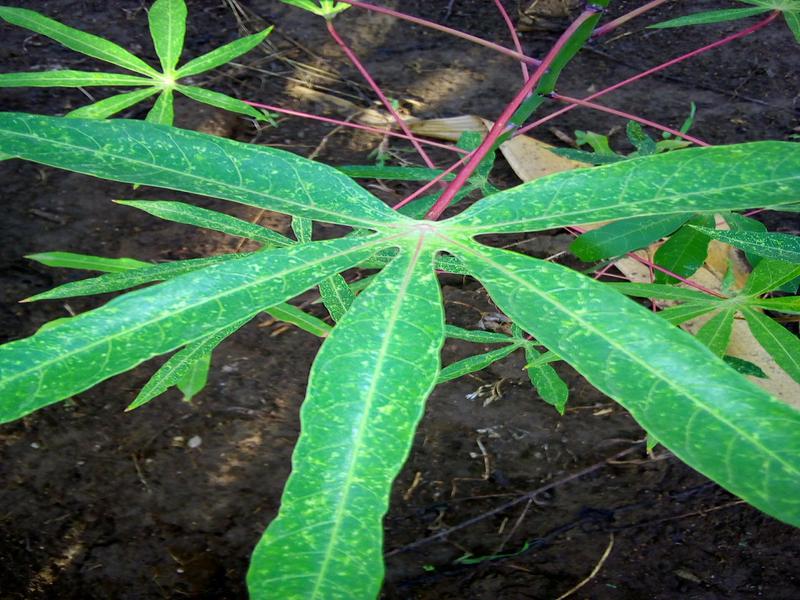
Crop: cassava
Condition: green_mottle